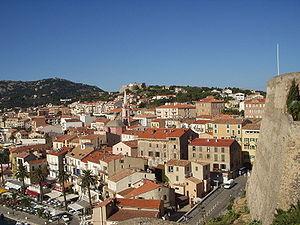
Vieille ville de Calvi, Corse, France, vue depuis la citadelle.